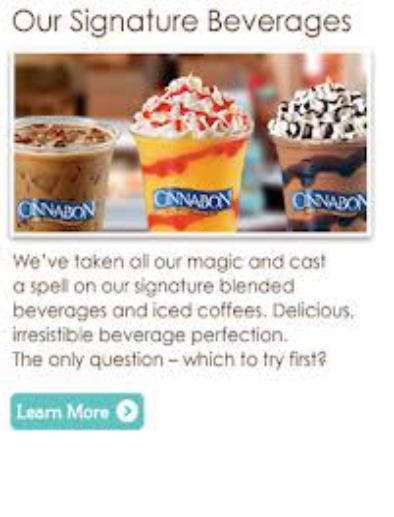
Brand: Cinnabon
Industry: Food